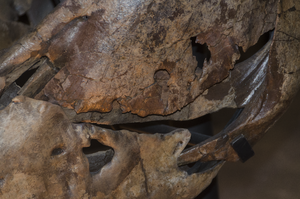
Détail des trous percés dans l'os angulaire (mandibule) gauche de ""Trix"", spécimen de Tyrannosaurus rex."